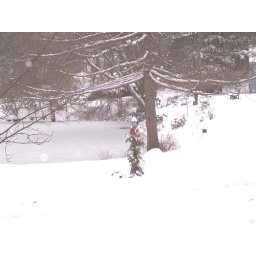
The view from my bedroom window at our neighbor's pond. Beautiful in the winter, but noisey frogs in the summer!